June 2015 Turkish general election

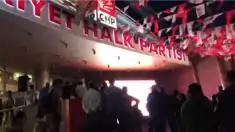
CHP supporters watching the election results live at the CHP headquarters in Ankara

This was the second election, after the 2014 presidential election, in which Turkish expats were given the right to vote. Furthermore, votes were also cast 38 customs gates in airports, ports and border gates around the country. In an overseas vote period lasting 23 days between 8 May and 31 May 2015, the turnout was significantly higher than that in the presidential election, reaching 37% as opposed to the 8% recorded in 2014.